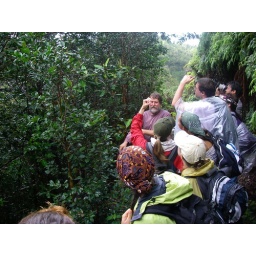
Quizzed by Cliff about the native plant that's spotted next to the trail.